Ambrosius Benson

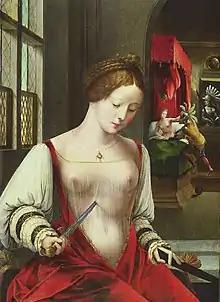
"Death of Lucretia", date unknown. The rape that led to Lucretia's suicide can be seen in the background.

Although Ambrosius Benson (or Ambrose Benzone, as he is named by an early scholar in deference to his Lombardian origin) was Italian by birth, scholars consider him a painter of the Flemish school. Typical of the itinerant manner of many painters of the time, he moved to Bruges and served his apprenticeship with the Early Netherlandish painter Gerard David. He later became a naturalized citizen of Bruges. Benson worked as a journeyman before he was made master in 1519 and became a member of the guild of painters and saddle makers. He eventually became a dean and then a governor of the guild. He married Anna Ghyselin, and had two sons with her, Jan and Willem, both of whom became painters. He later remarried and had a daughter Anna. He is believed to have had at least two other daughters from extramarital affairs.